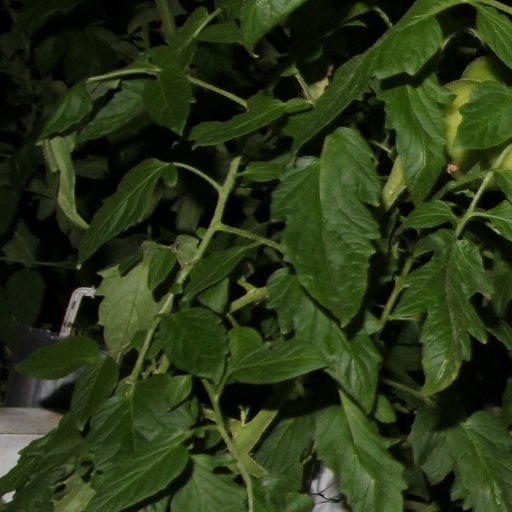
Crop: tomato